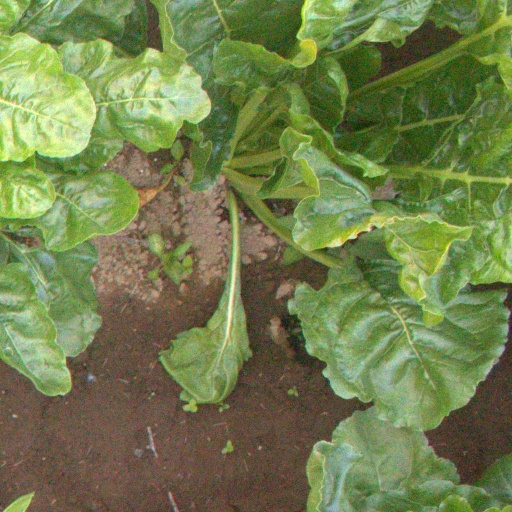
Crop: sugar beet